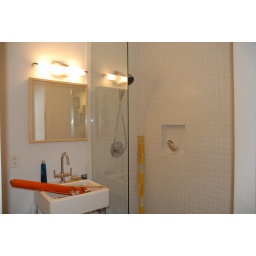
More glass be added in the guest bathroom